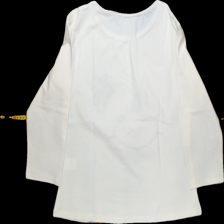
View: back
Type: Shirt
Category: Ladies
Brand: Not Applicable
Colors: White
Material: 100%cotton
Pattern: Logo print
Cut: Regular, C-collar
Size: XXL
Season: All
Trend: No trend
Stains: No
Price range: 100-150
Recommended usage: Reuse